Apple Tree (horse)

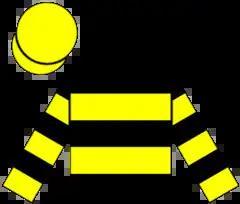
Racing colours of Paul de Moussac

On his three-year-old debut, Apple Tree contested the Prix Greffulhe (a trial race for the Prix du Jockey Club) over 2100 metres at Longchamp Racecourse in April and started the 6.9/1 fourth choice behind Cristofori (Prix de Condé), Break Bread (Prix Yacowlef) and Silver Kite. After turning into the straight in fifth place, he took the lead 200 metres from the finish and won by two lengths from Break Bread. In the Prix Lupin over the same course and distance in May and finished third behind Johann Quatz and Contested Bid. At Chantilly Racecourse on 7 June he finished seventh of the seventeen runners in the Prix du Jockey Club, seven and a half lengths behind the winner Polytain.